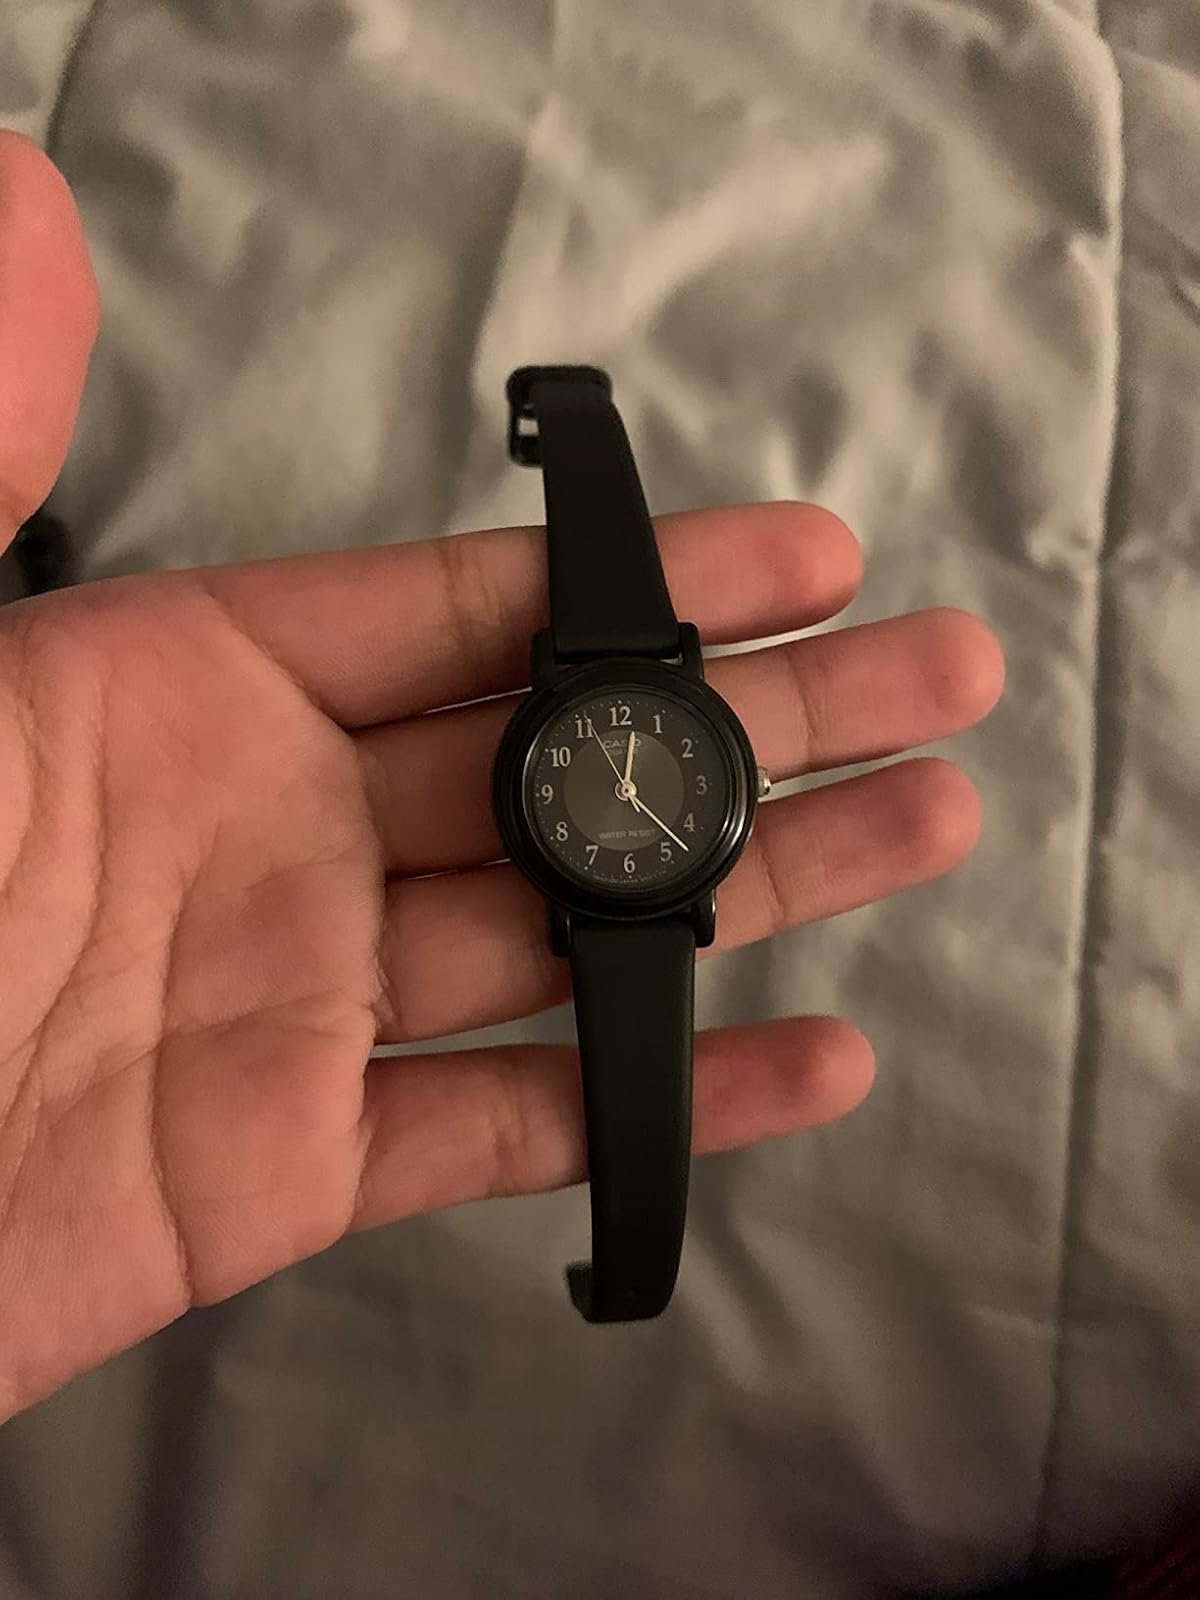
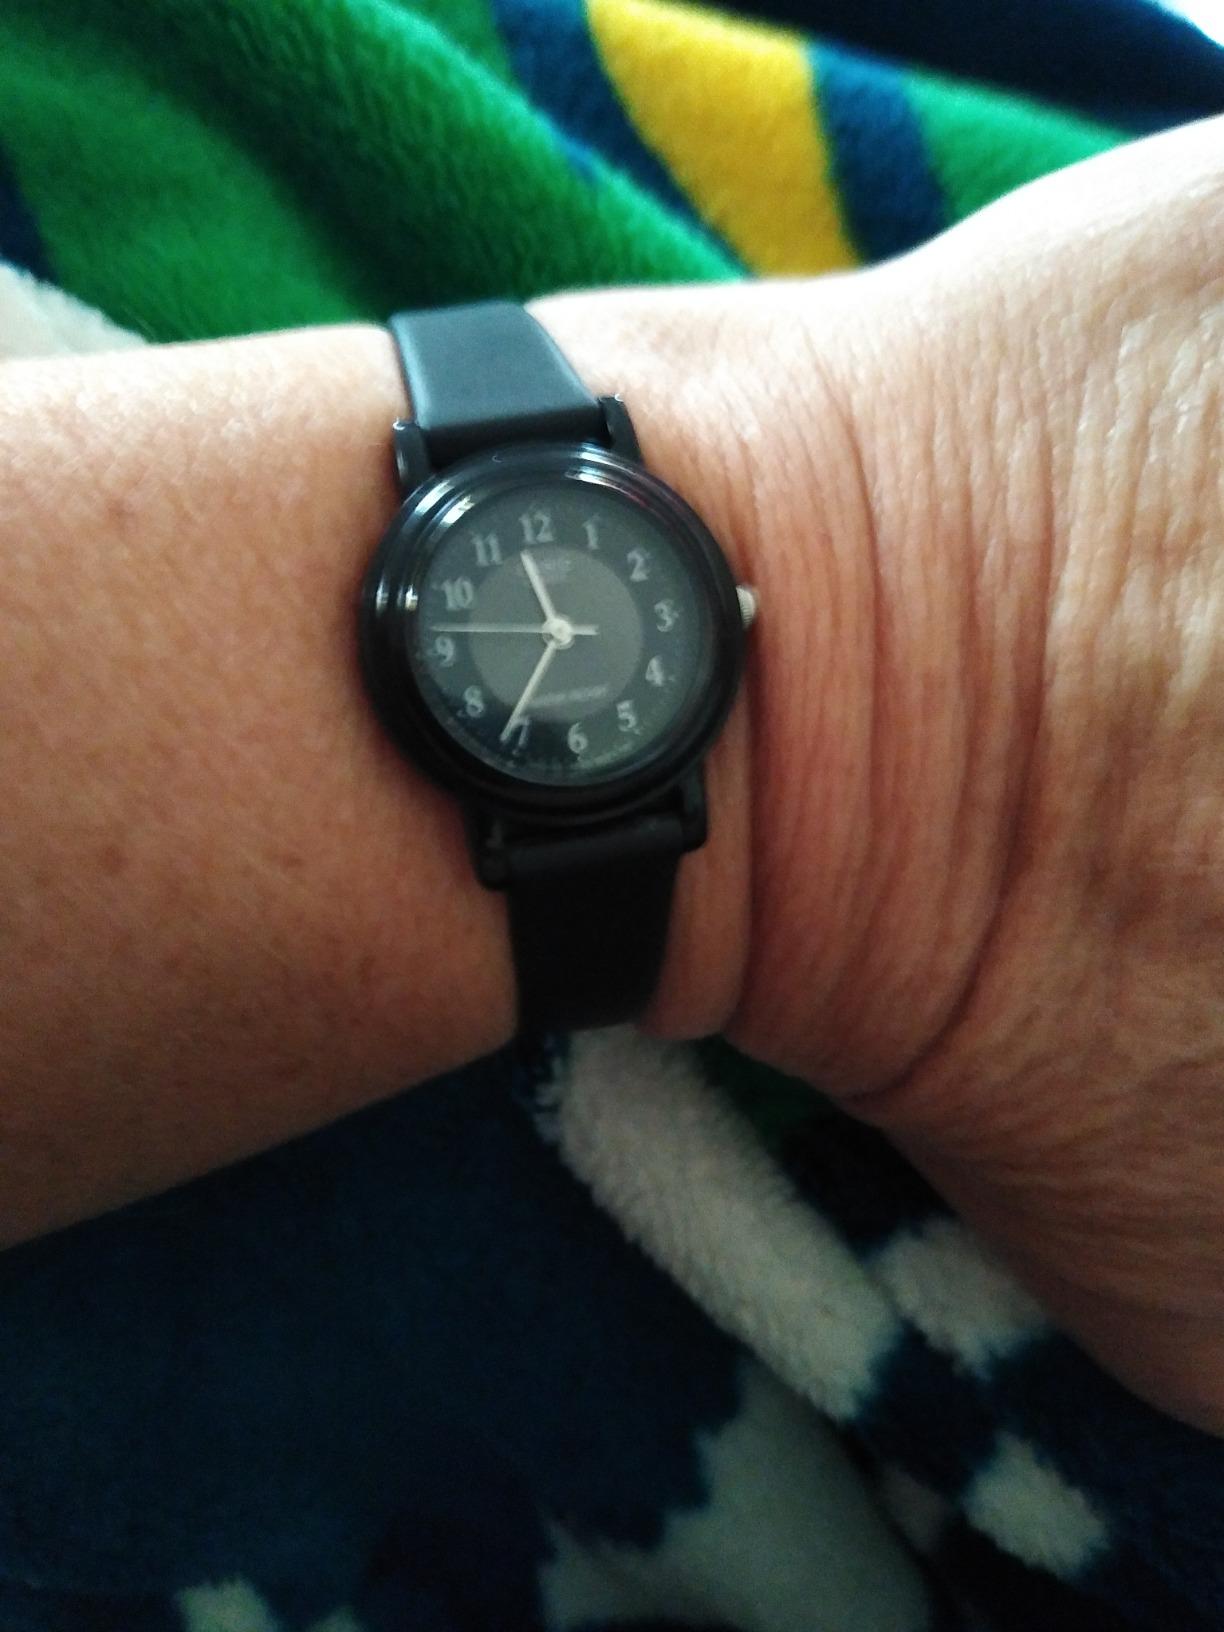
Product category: accessories_watch
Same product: yes